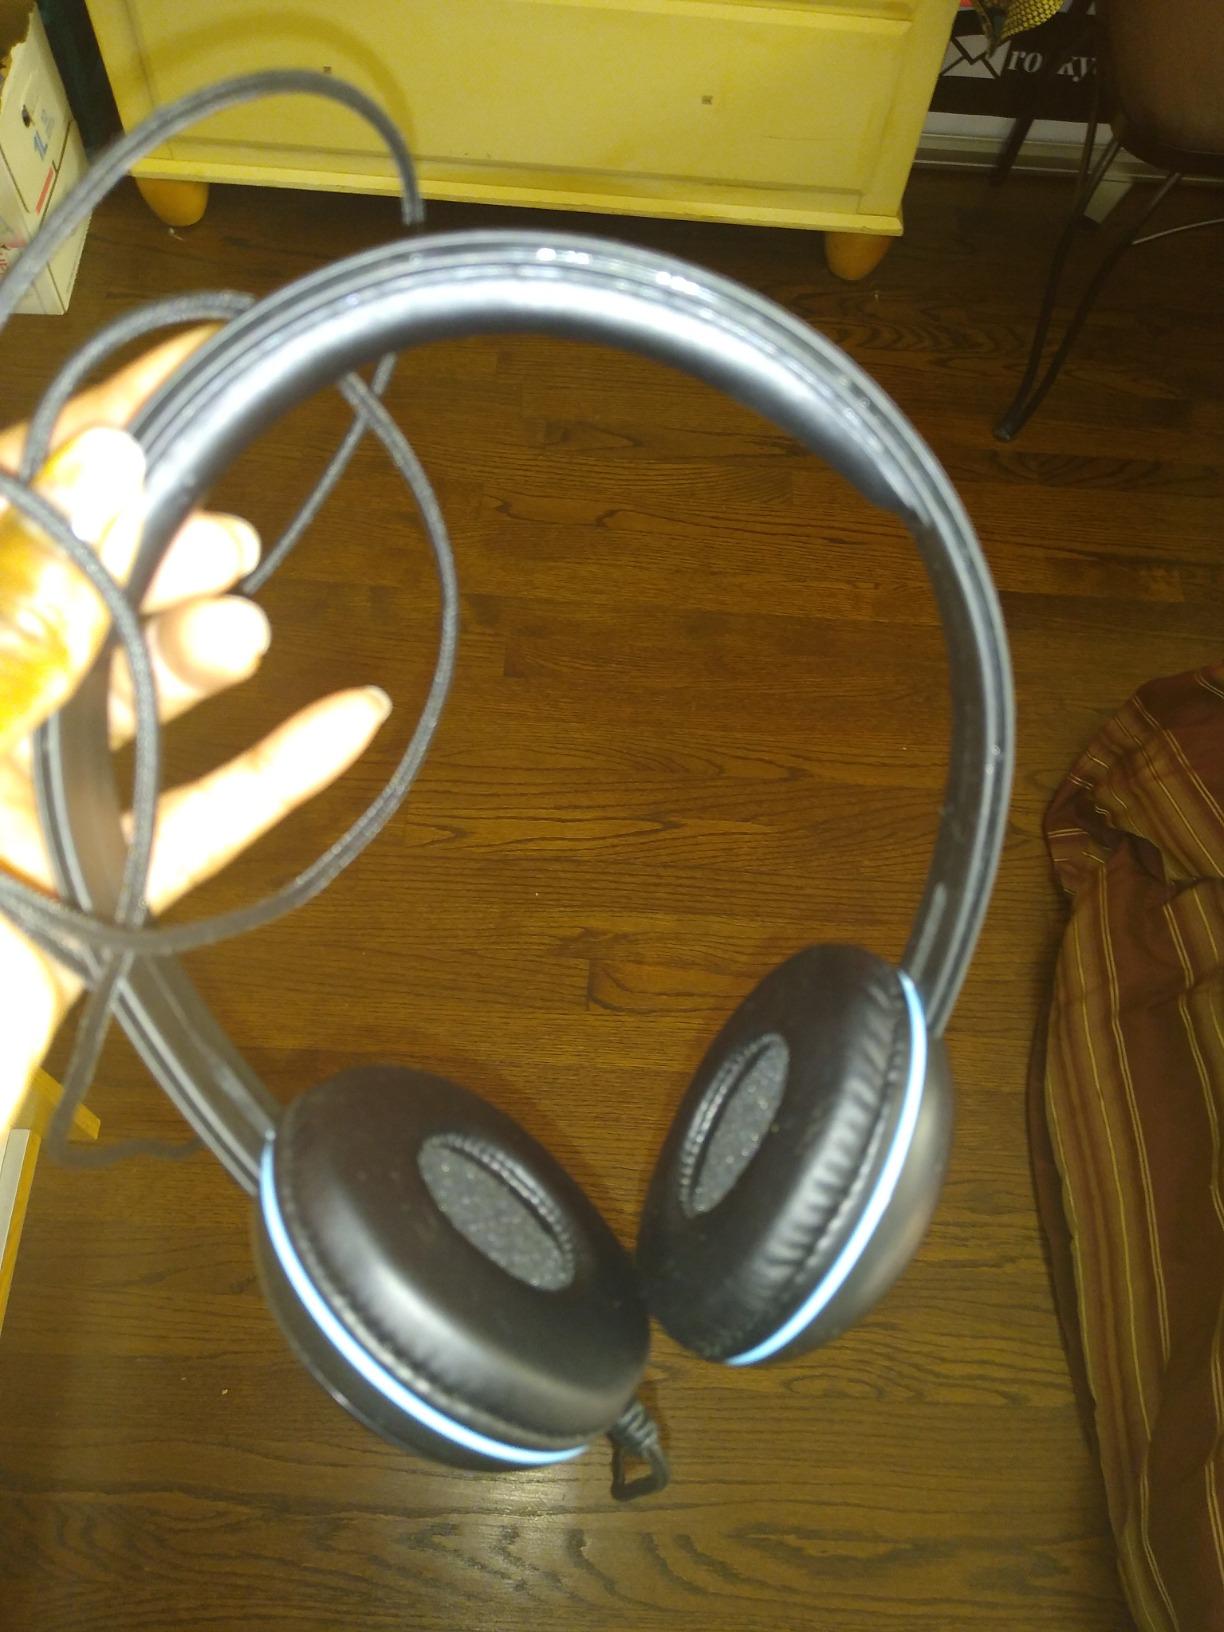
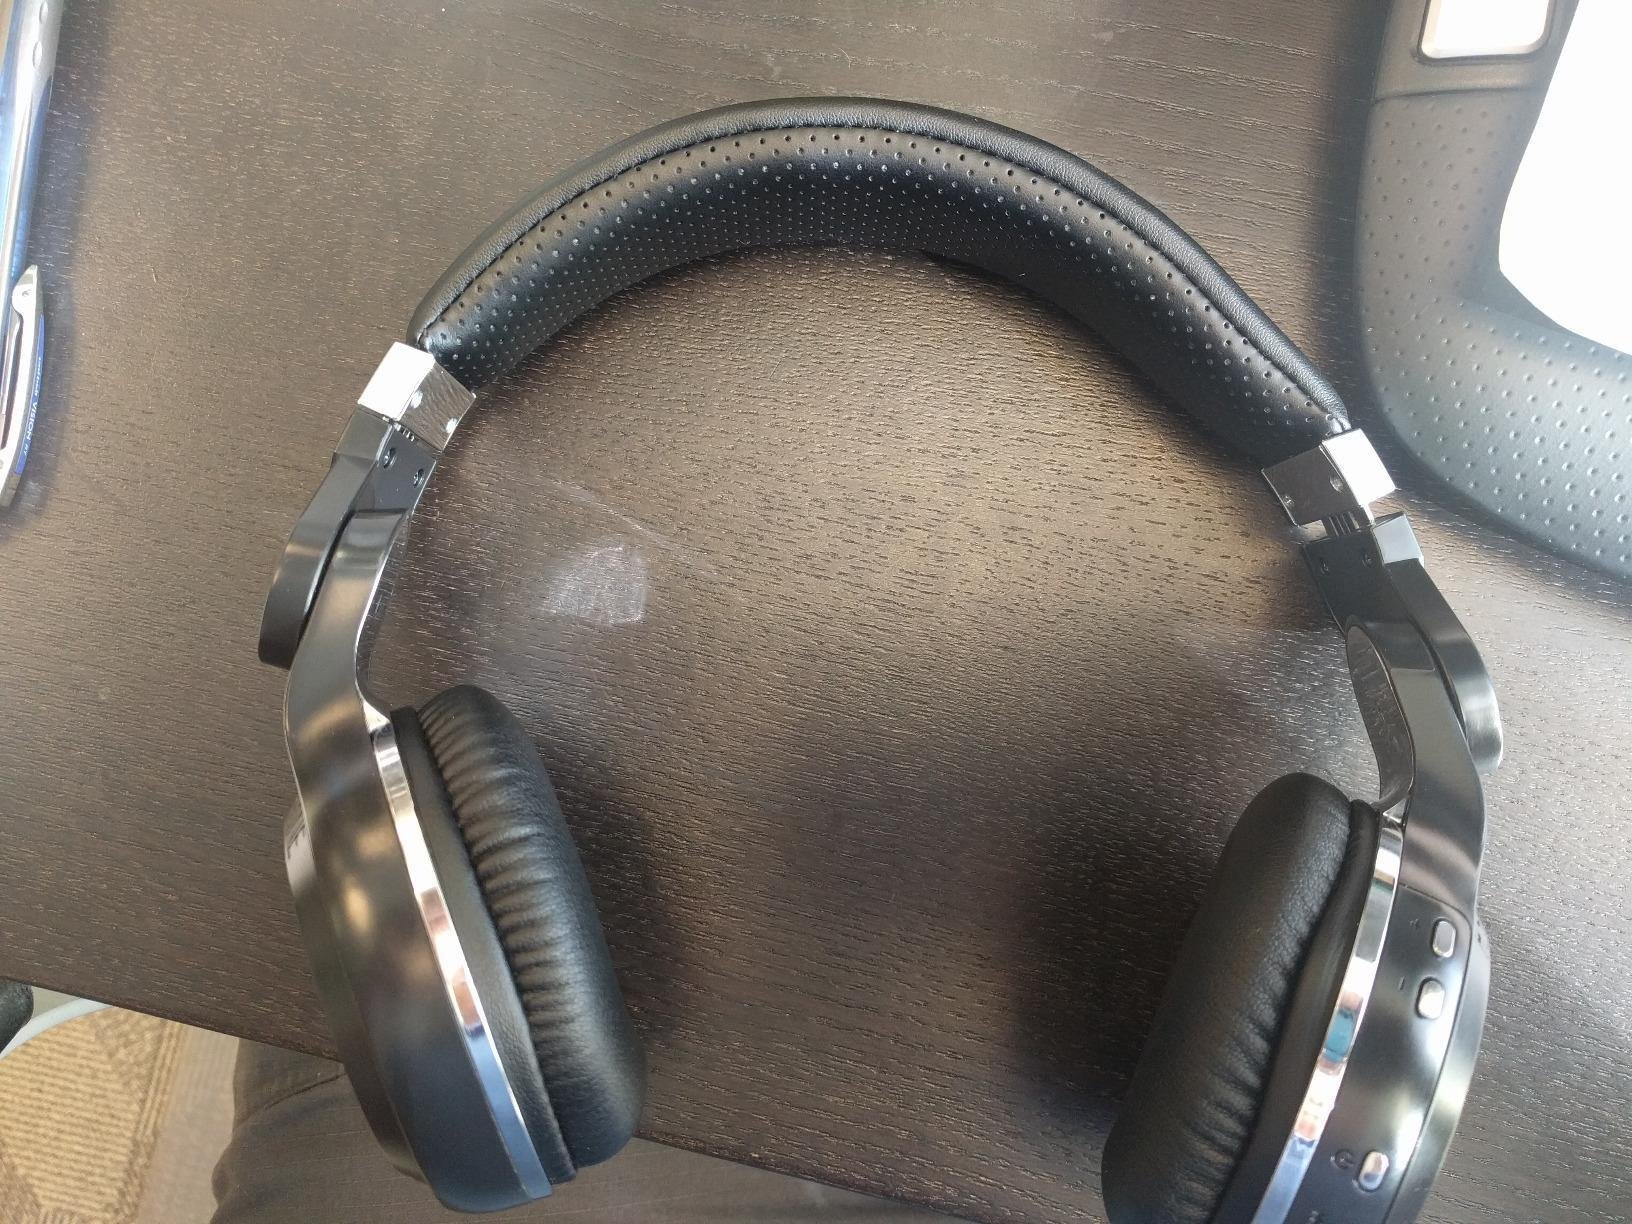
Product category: headphones
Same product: no